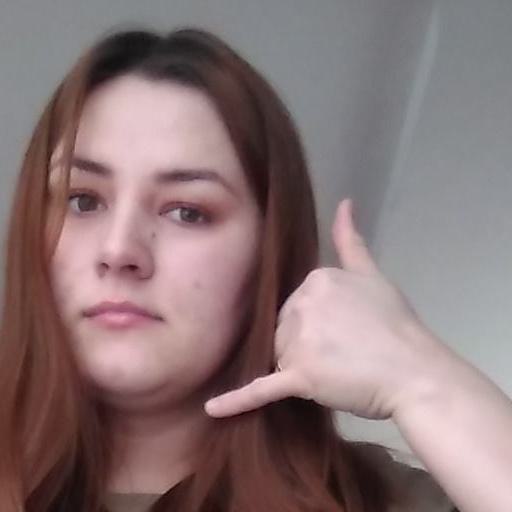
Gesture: call